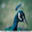
Label: bird